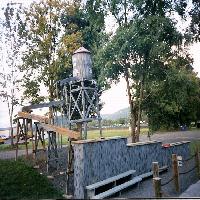
Weather: cloudy or overcast